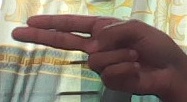
ASL sign: H